Joyce–Collingwood station

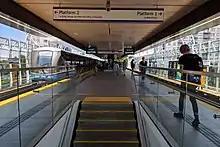
Platform level

Joyce–Collingwood (formerly Joyce) is an elevated station on the Expo Line, a part of Metro Vancouver's SkyTrain rapid transit system. The station is located on Joyce Street at Vanness Avenue, in the Renfrew–Collingwood neighbourhood of Vancouver, British Columbia, Canada.